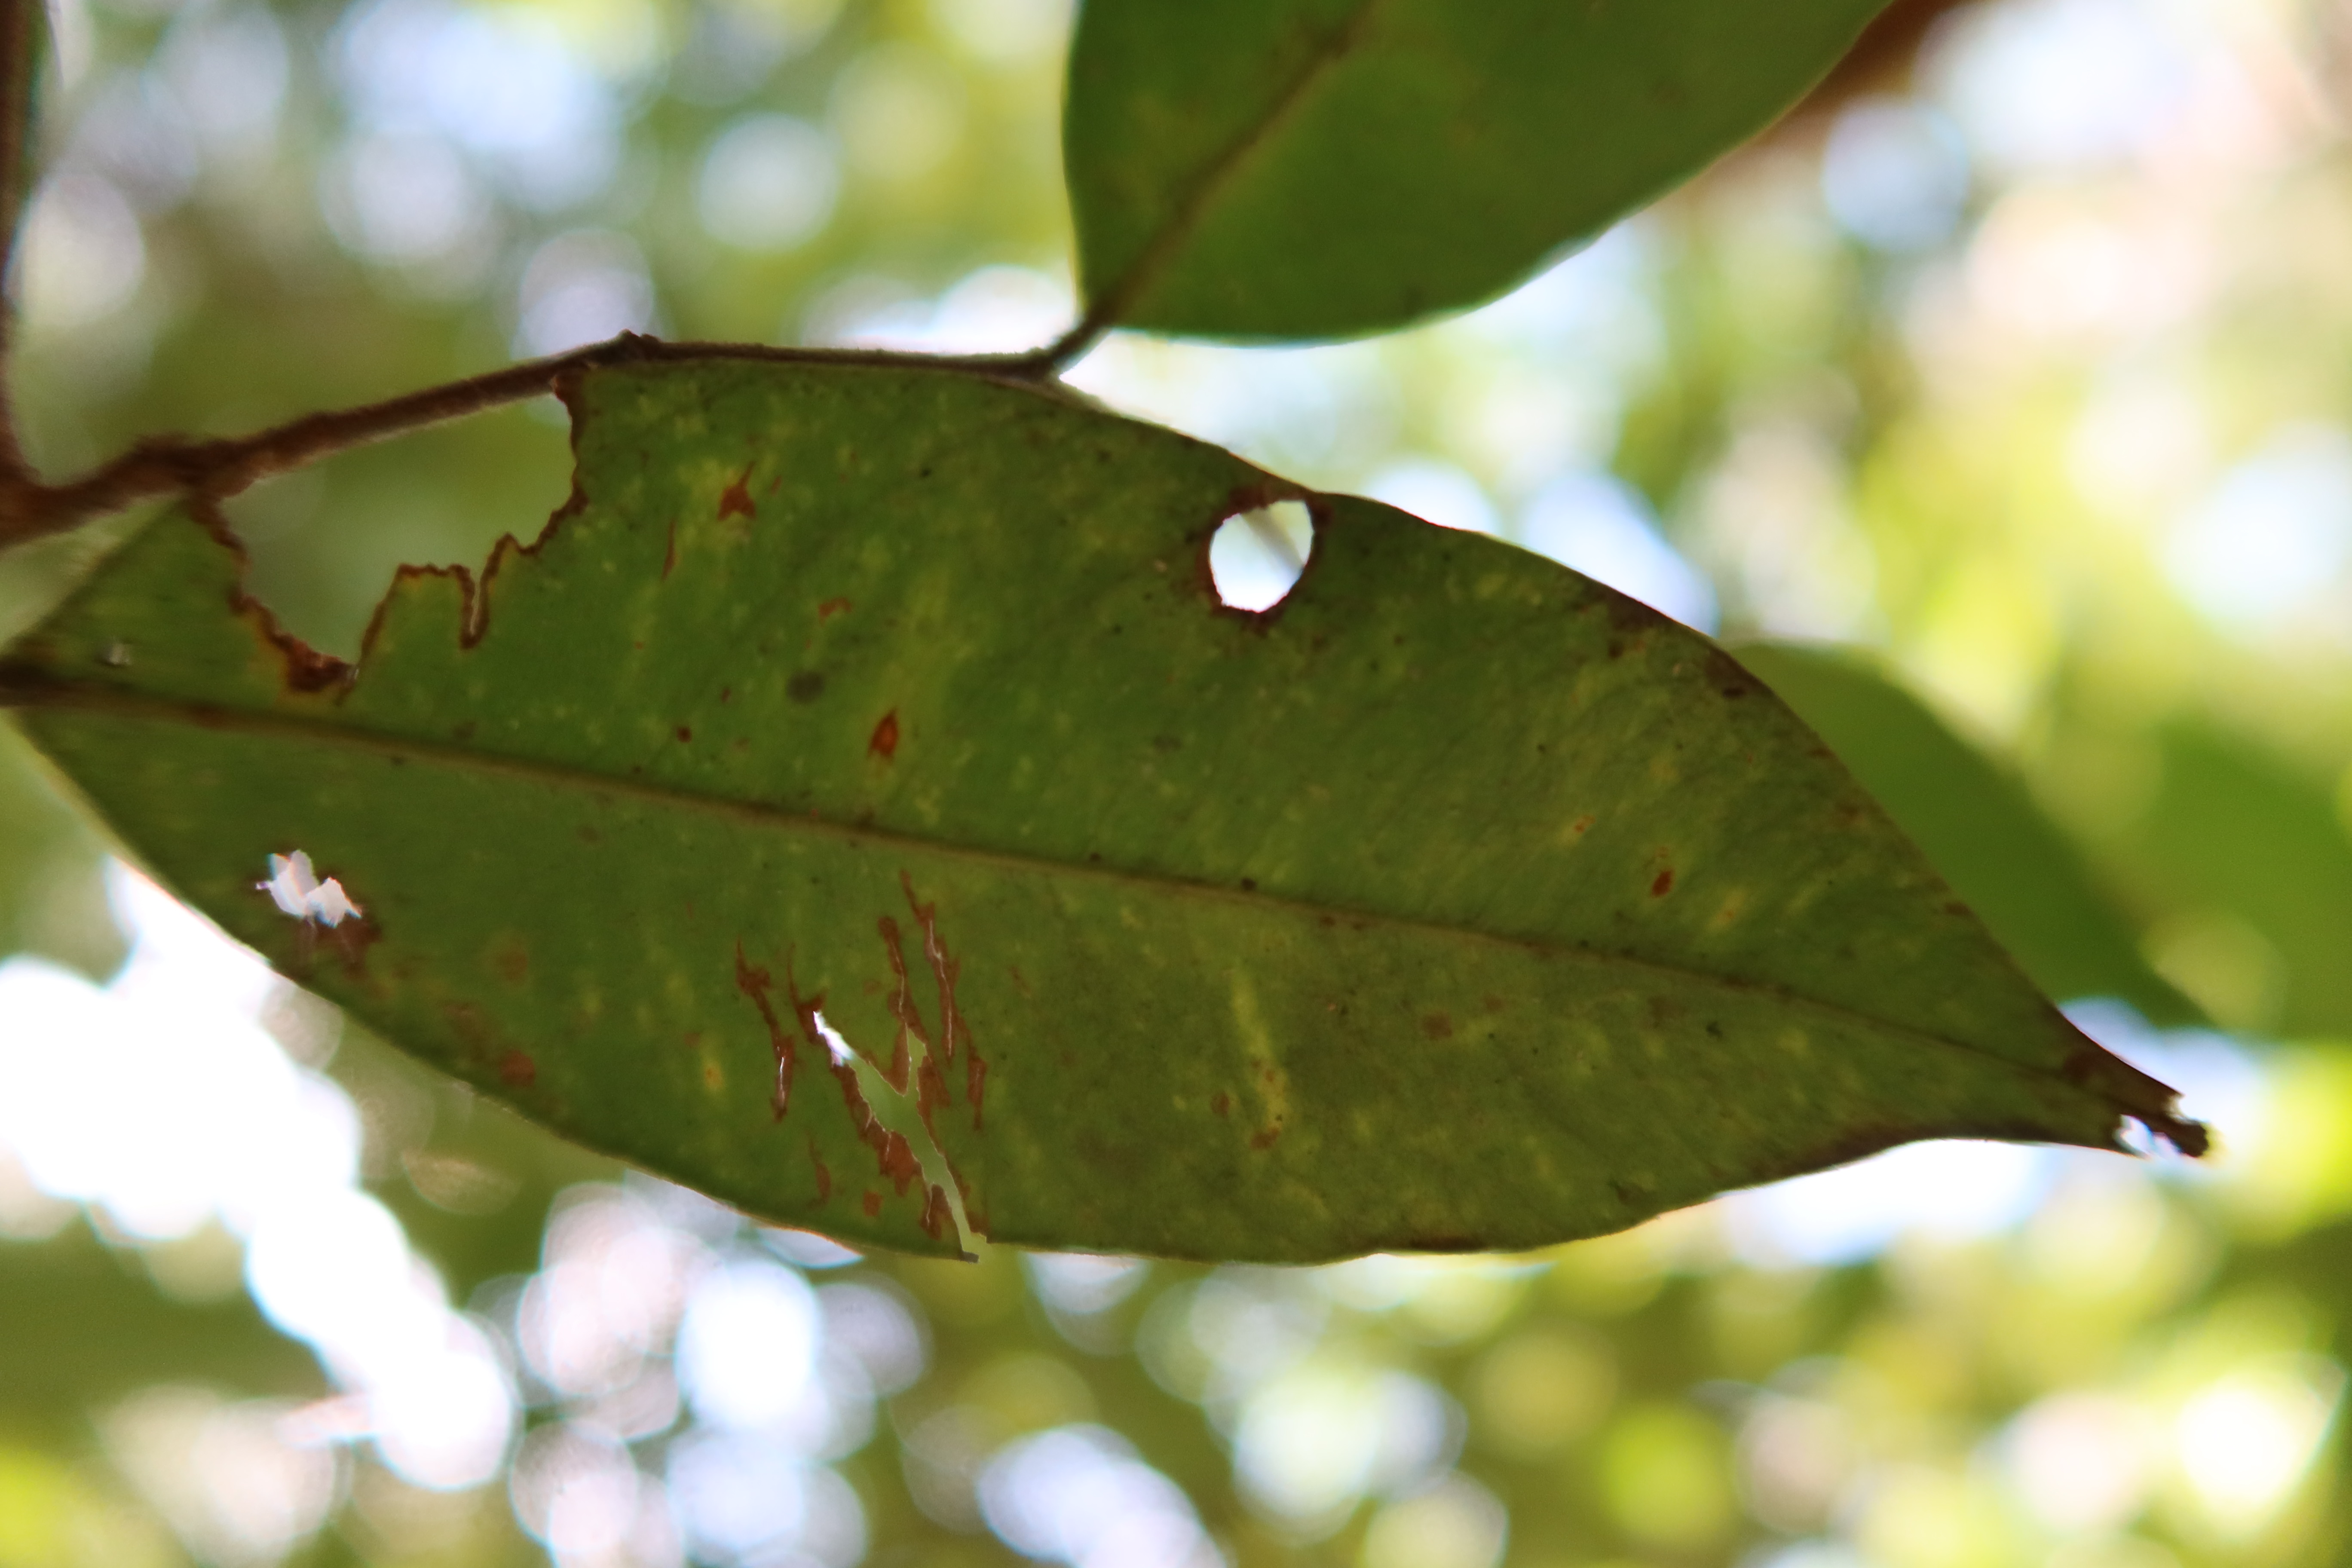
Label: Anthracnose